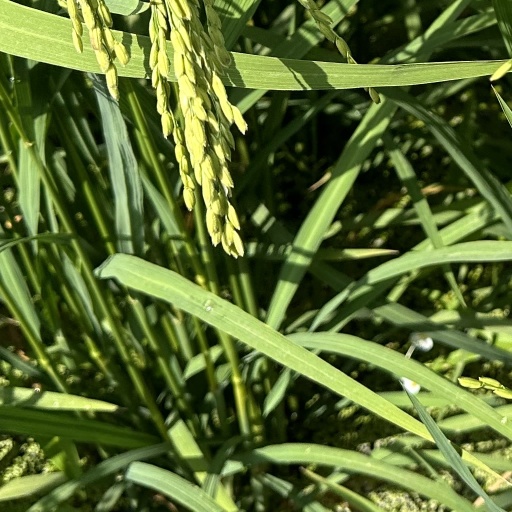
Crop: rice